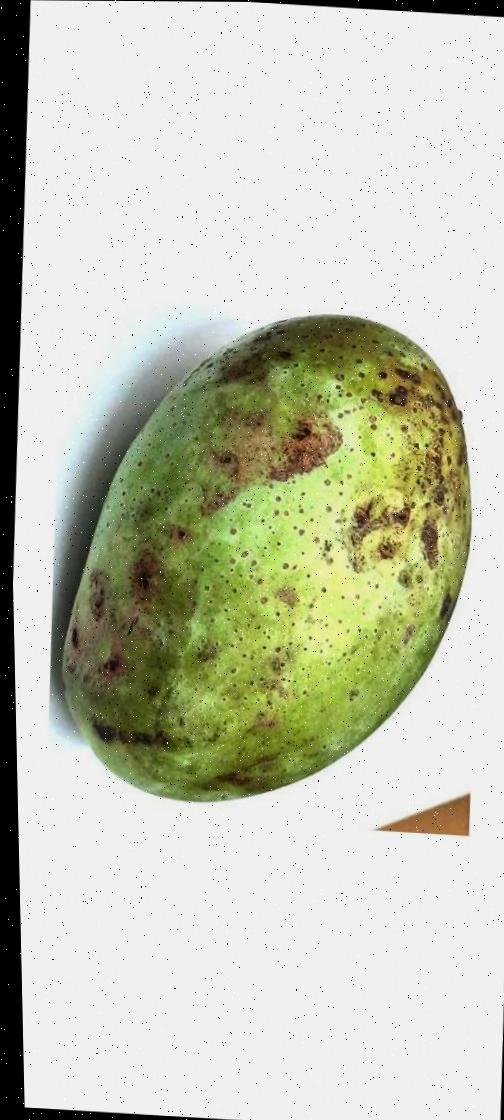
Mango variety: Fazli Classic